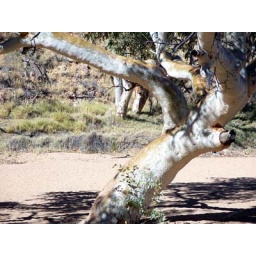
A gnarled and twisted old tree growing in the centre of a dry river bed.